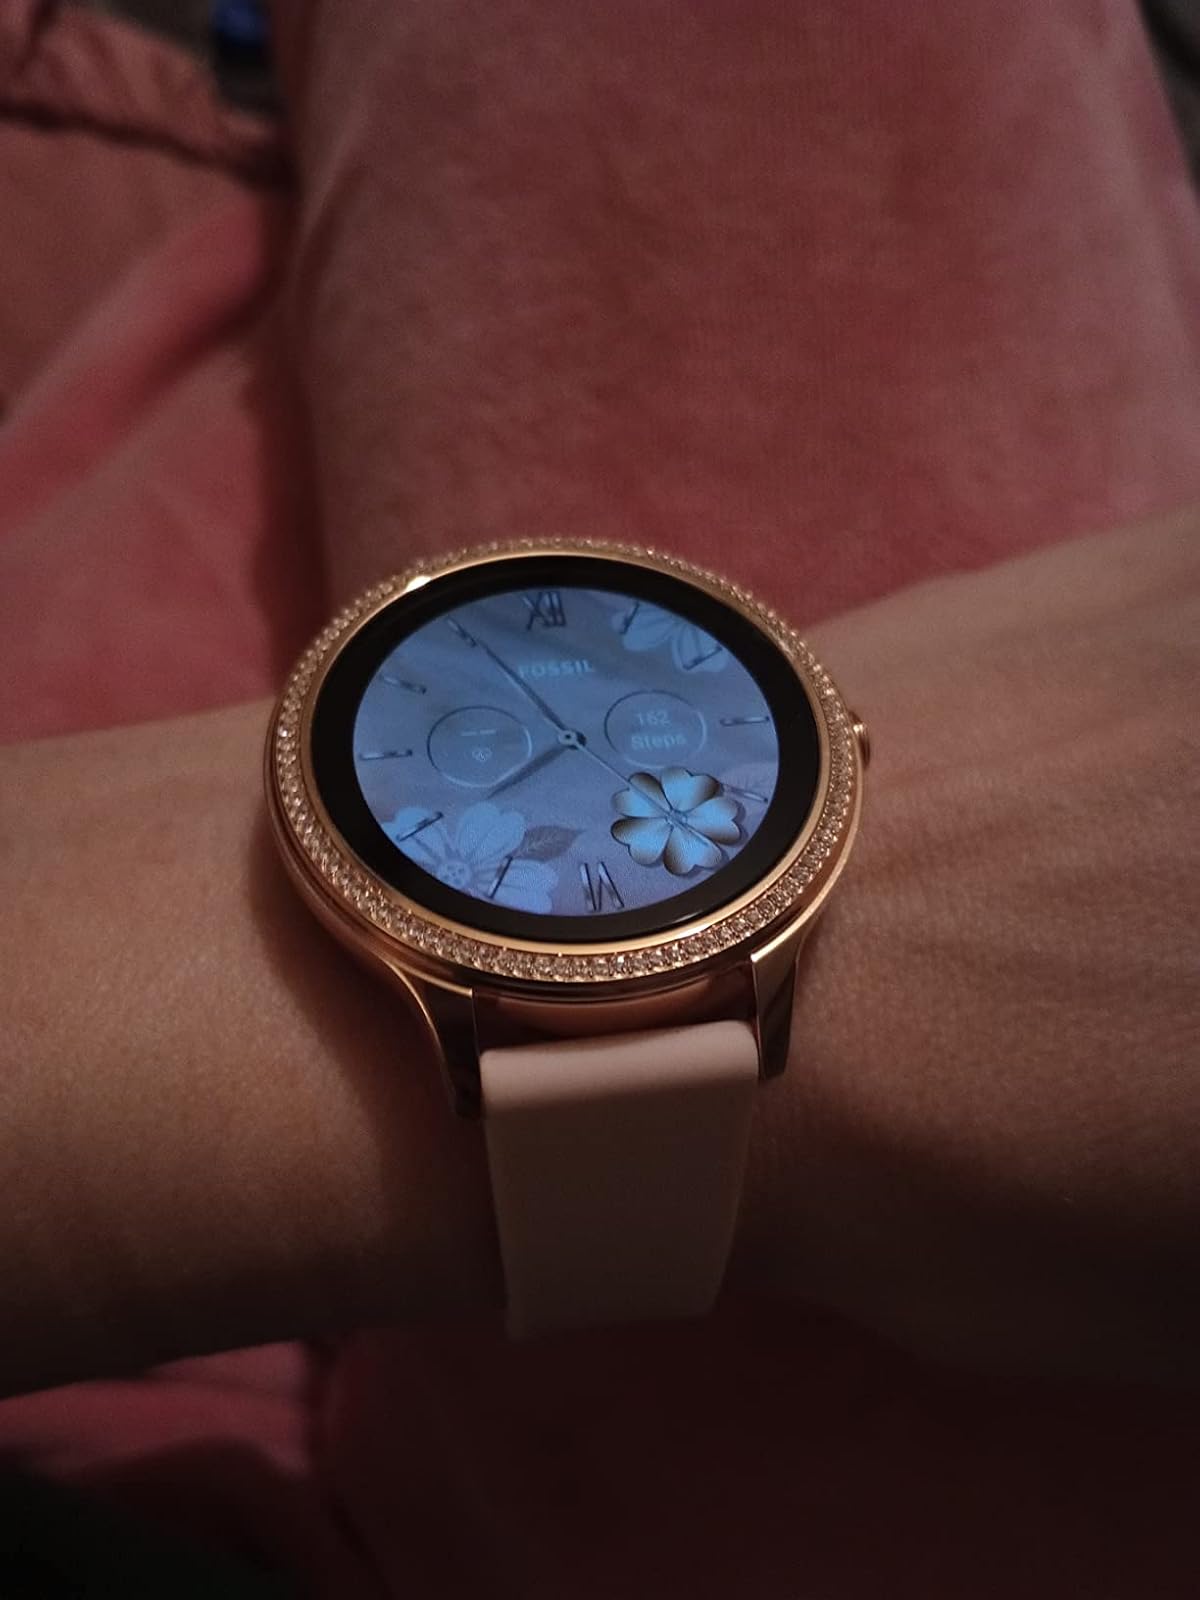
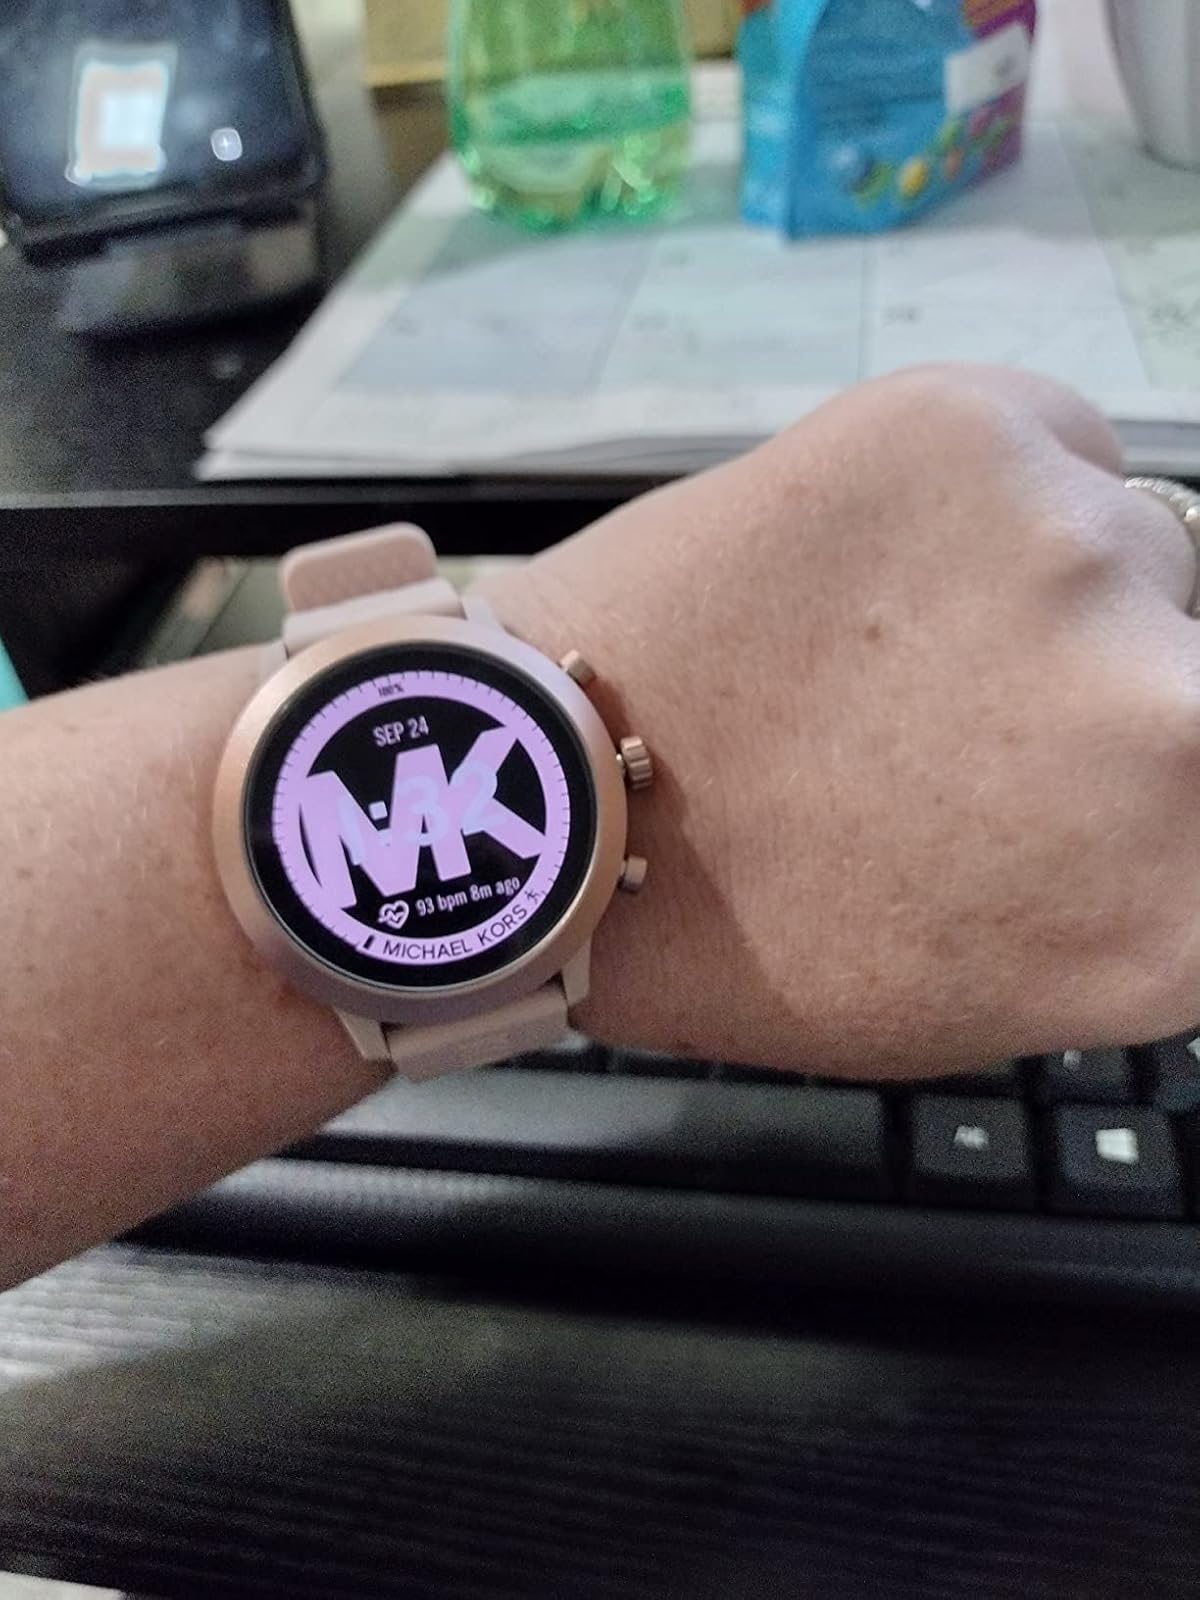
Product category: smartwatch
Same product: no